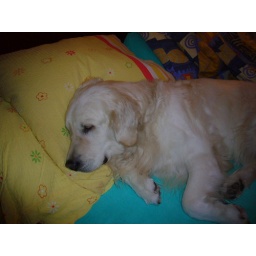
He is sleeping in my father's bed ( in his house), well, this is a spoiled dog!